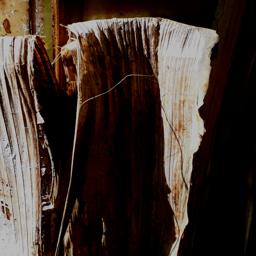
Label: BACTERIAL SOFT ROT